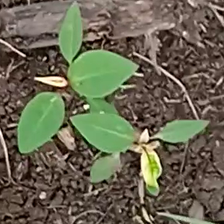
Weed species: Moti_dudhi(Euphorbia_geneculata_L)